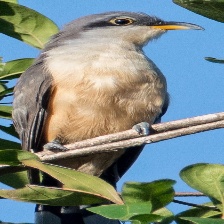
Species: MANGROVE CUCKOO
Scientific name: COCCYZUS MINOR